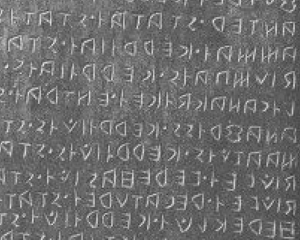
Agnone est une commune de la province d'Isernia dans la région Molise en Italie. Agnone est connue pour sa fonderie de cloches.
Les Sabini en latin classique sont un peuple italique du groupe osco-ombrien, établi en Italie centrale, au Nord-Est de Rome, à l'époque archaïque.